City of Birmingham Symphony Orchestra

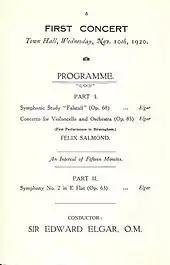
Programme for the first symphony concert, conducted by Edward Elgar on 10 November 1920

Matthews' plan was to hold eight Saturday concerts and six Wednesday concerts each year at Birmingham Town Hall, with a series of 38 concerts of more popular programmes at cheaper venues on Sundays, continuing the tradition of Sunday popular classics established by his own orchestra over the previous five years. The orchestra first rehearsed at 9.30am on 4 September 1920, in the band room at the Birmingham City Police's Steelhouse Lane station. The CBO's first concert was given under Matthews' baton as part of the Sunday series at the Theatre Royal on 5 September 1920, with the first piece of music performed being Granville Bantock's "Saul". After two months of preparing the orchestra with the popular concerts, the inaugural concert of the Symphony Concerts series was given at the Town Hall on 10 November 1920, with Edward Elgar conducting a concert of his own works, including his Cello Concerto with Felix Salmond as the soloist. The first season continued with a remarkable series of programmes, including Ralph Vaughan Williams conducting his own "London Symphony", Hamilton Harty conducting Berlioz's "Symphonie fantastique", Adrian Boult conducting Rachmaninov's Second Symphony, Landon Ronald conducting Brahms' Second Symphony and Jean Sibelius conducting his own Third Symphony. Two features that would become longstanding traditions for the orchestra were also established during this first year: performances of then-recent works by Holst, Vaughan Williams and Bax saw a strong representation of new music in the orchestra's programmes; and from February 1921 the orchestra's commitment to musical education was underlined with a series of concerts for city schoolchildren held in the Town Hall on Saturday afternoons.